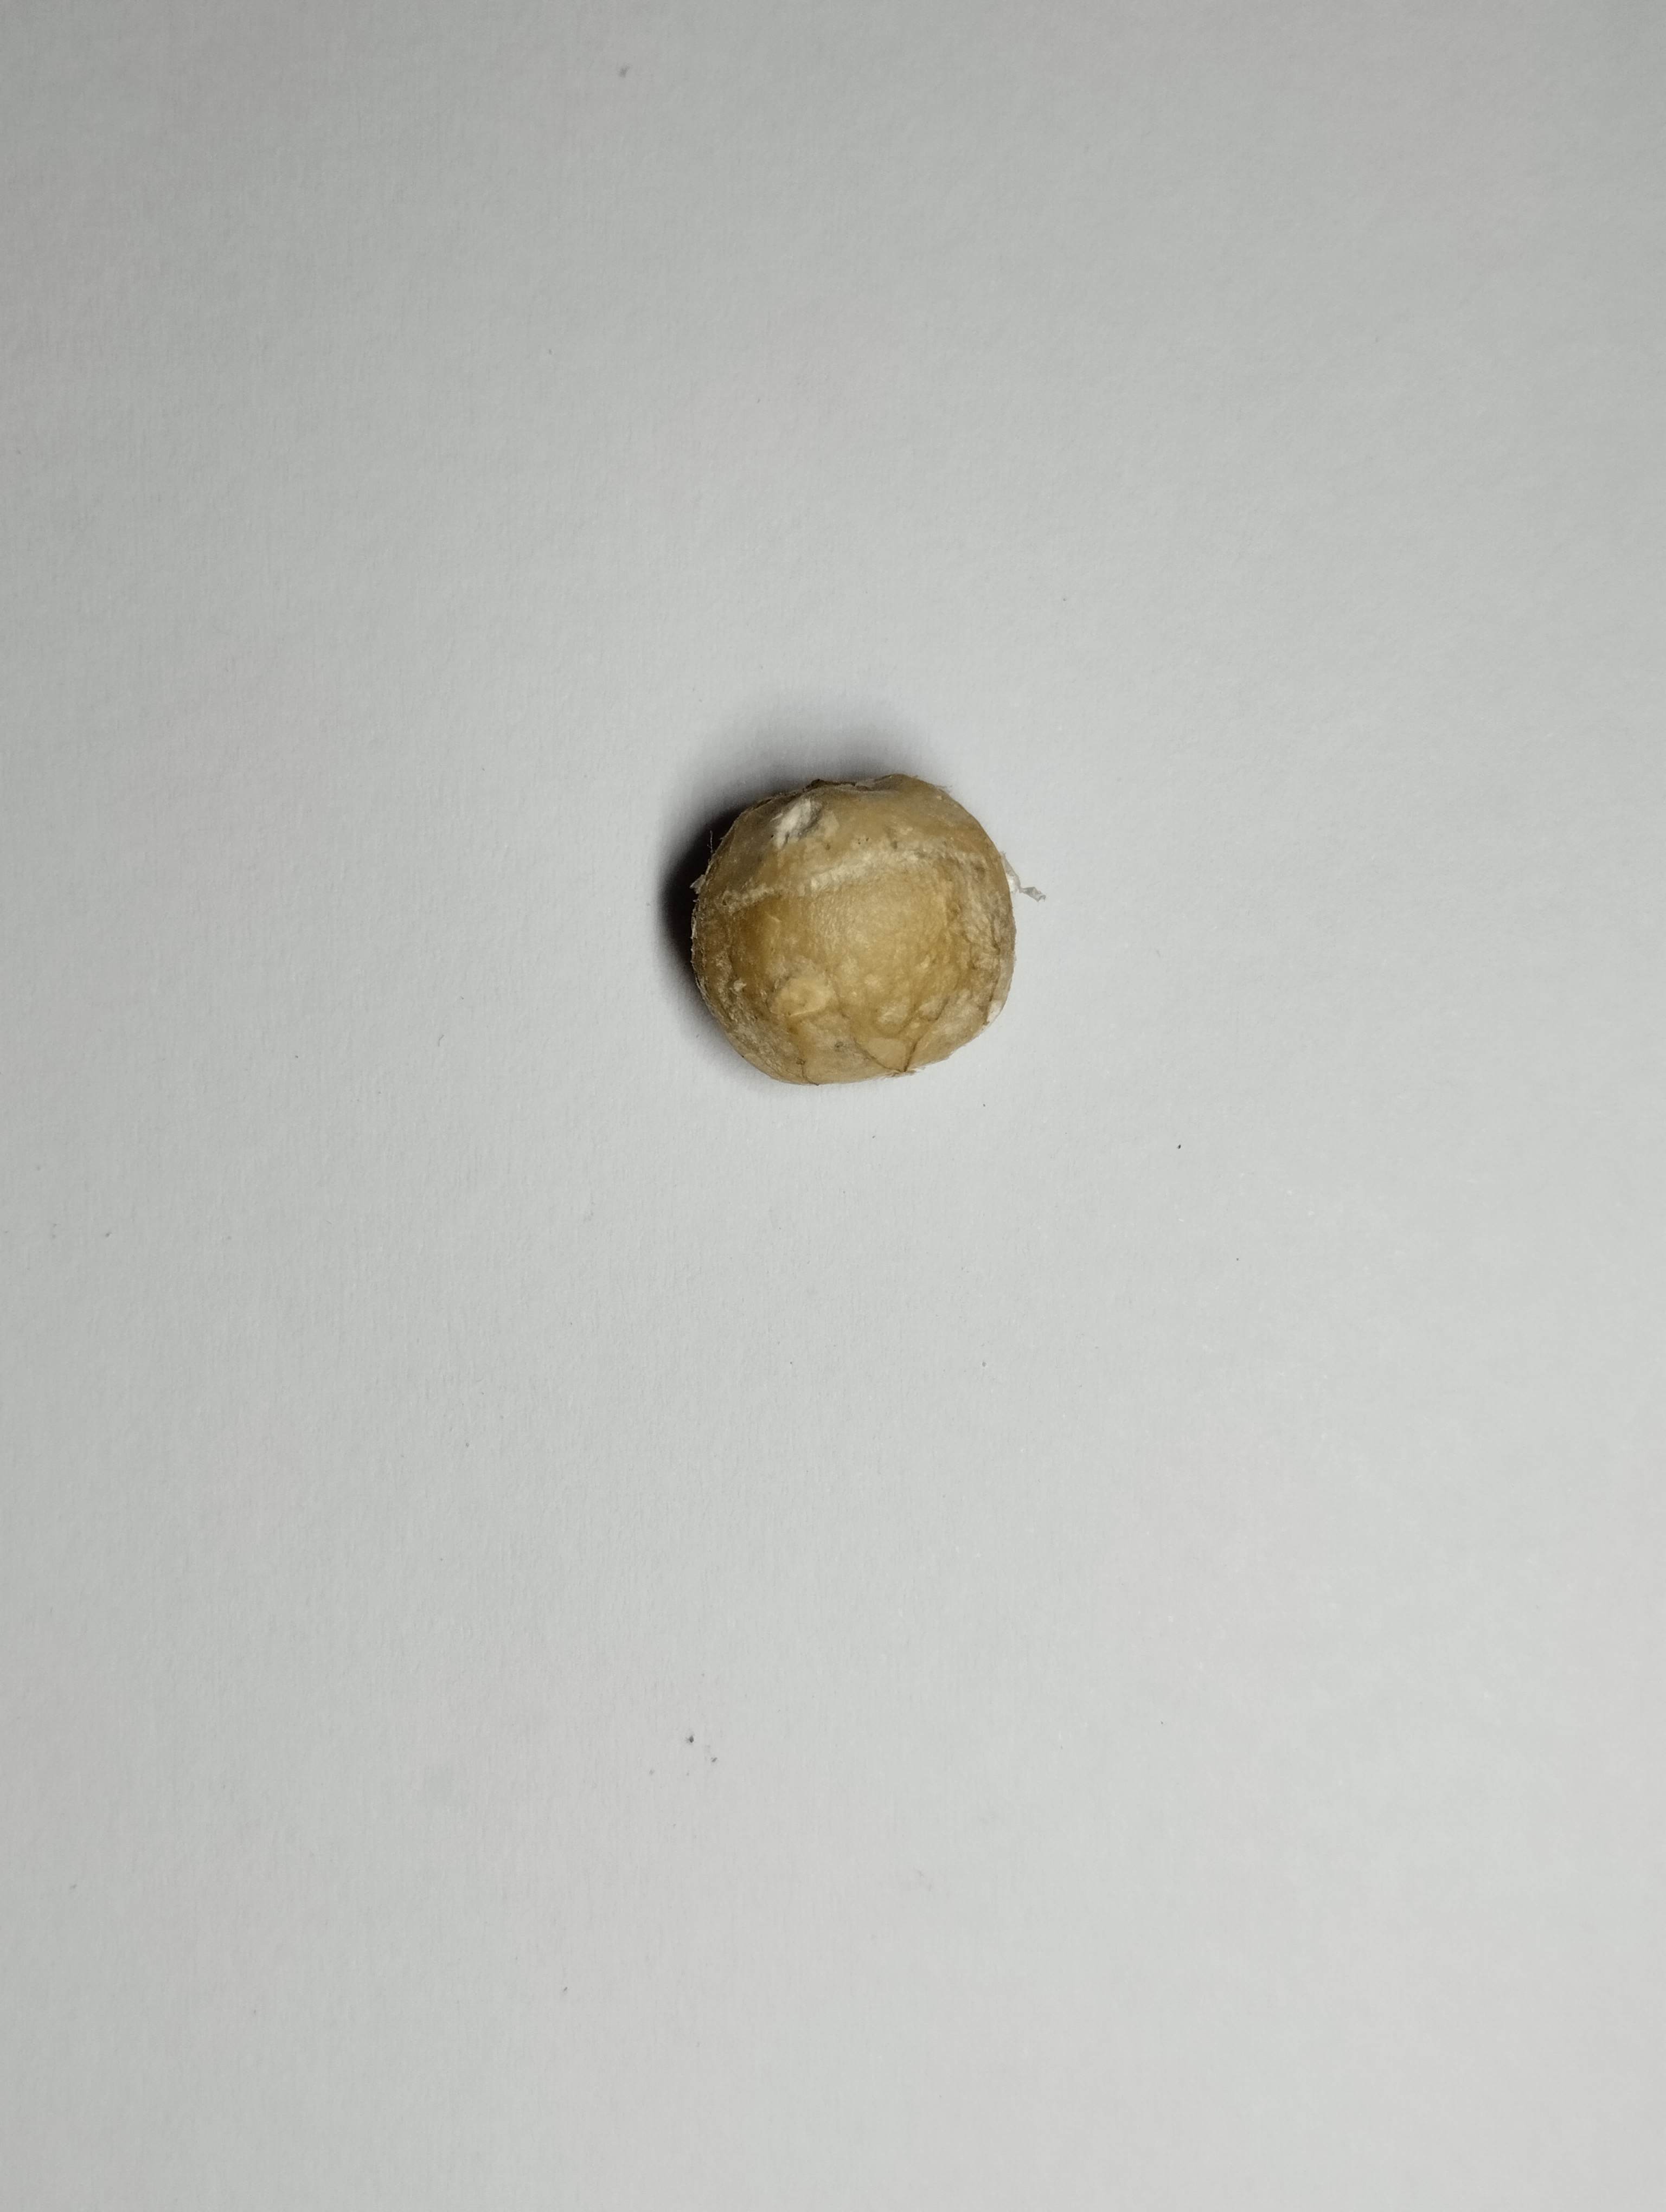
Label: bagus (good seed)